Japanese encephalitis

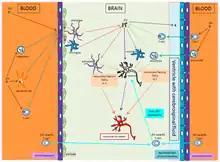
Japanese encephalitis virus enters the brain through two ways and leads to infection of neurons and encephalitis.

Increased microglial activation following Japanese encephalitis infection has been found to influence the outcome of viral pathogenesis. Microglia are the resident immune cells of the central nervous system (CNS) and have a critical role in host defense against invading microorganisms. Activated microglia secrete cytokines, such as interleukin-1 (IL-1) and tumor necrosis factor-alpha (TNF-α), which can cause toxic effects in the brain. Additionally, other soluble factors such as neurotoxins, excitatory neurotransmitters, prostaglandin, reactive oxygen, and nitrogen species are secreted by activated microglia.